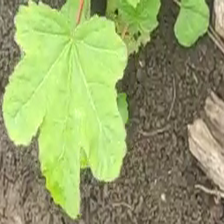
Weed species: Little_Mallow(Malva parviflora)